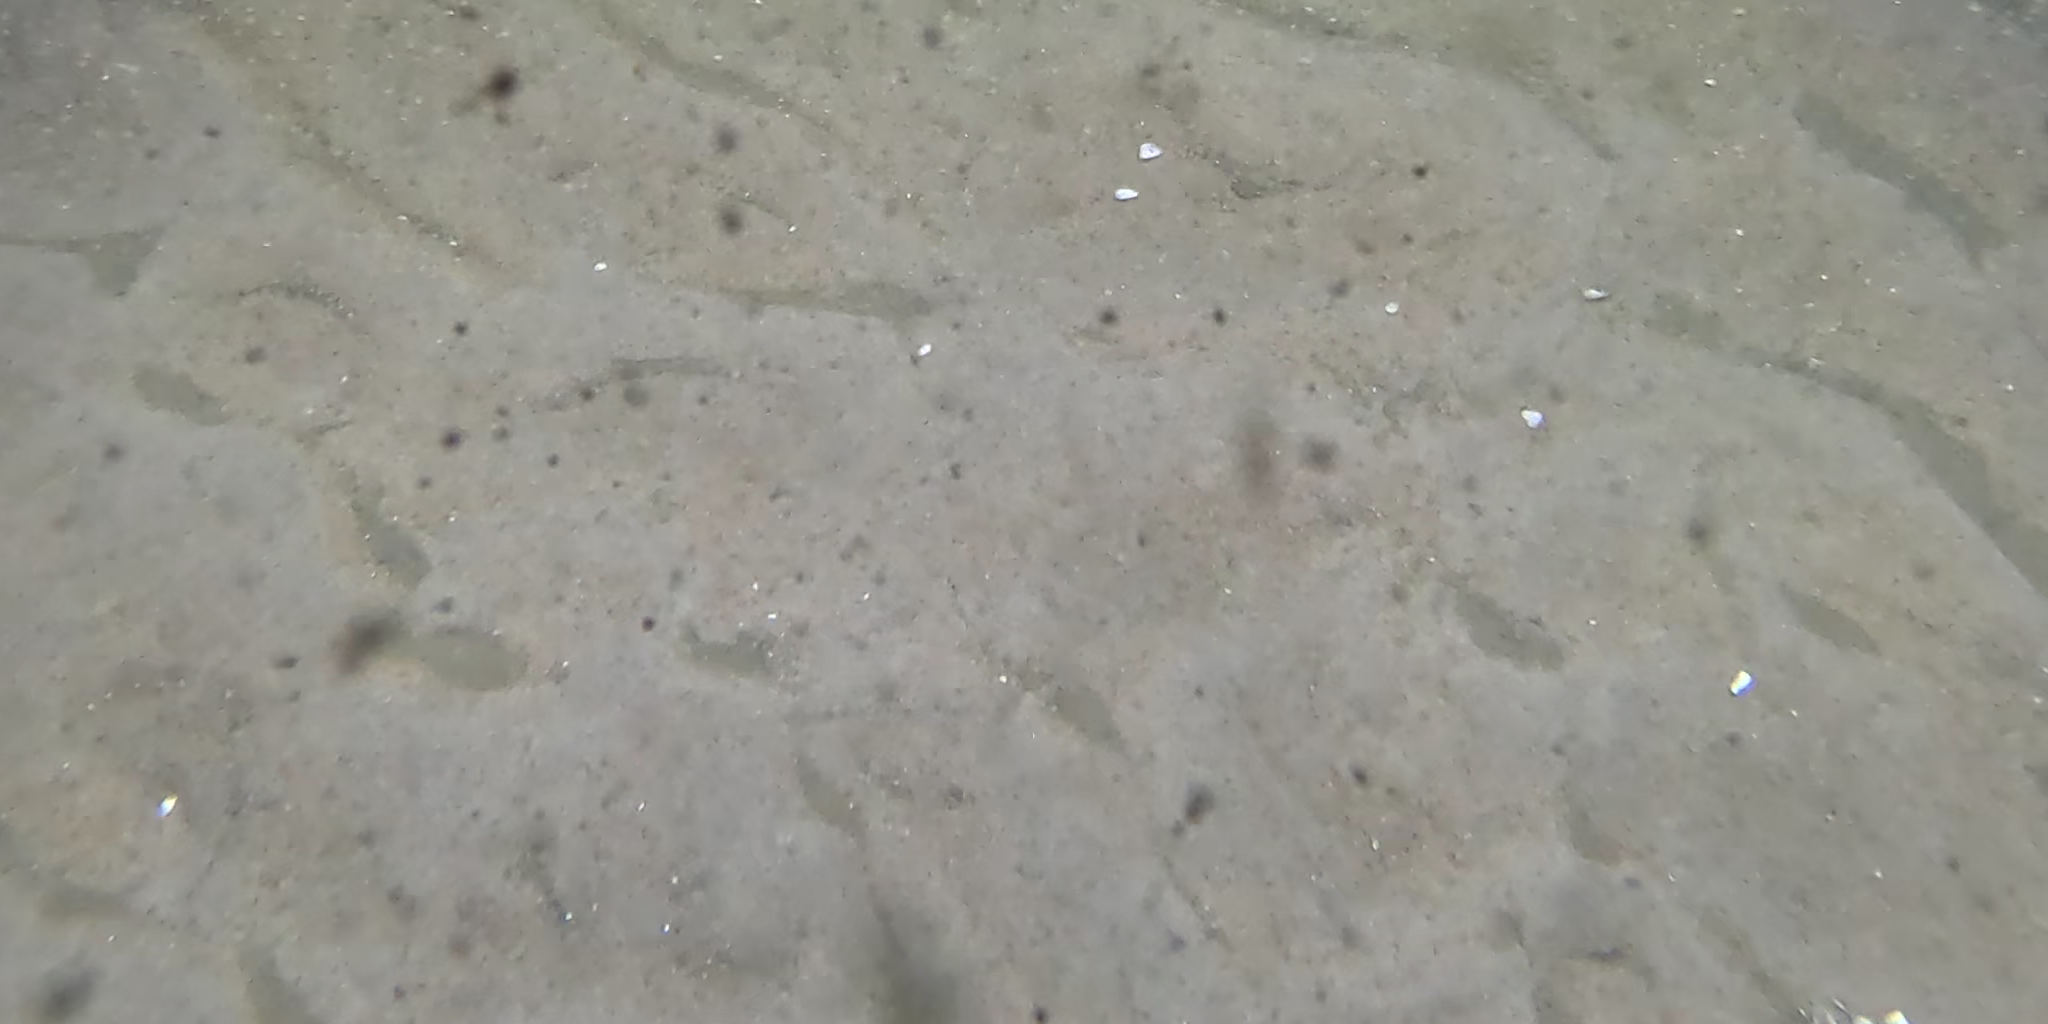
Seabed habitat: sand